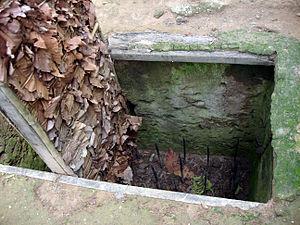
Un dispositif piège est un dispositif conçu pour blesser ou surprendre une personne, et déclenché sans qu’elle le sache, par la présence ou les actions de la victime.